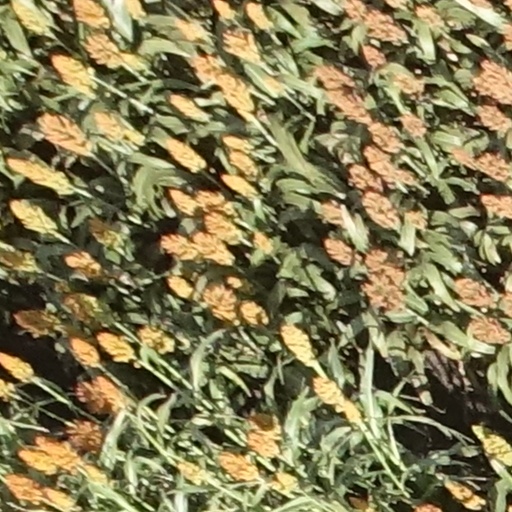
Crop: sorghum